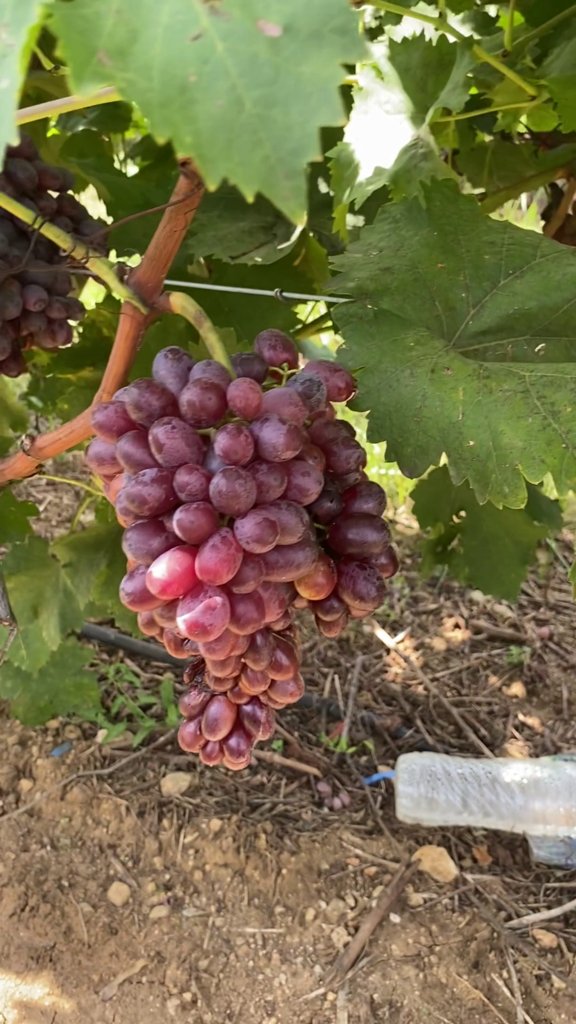
Berries visible: 85
Grape clusters: 2